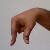
The image shows a hand gesture representing the letter 'Q' in Indian Sign Language.